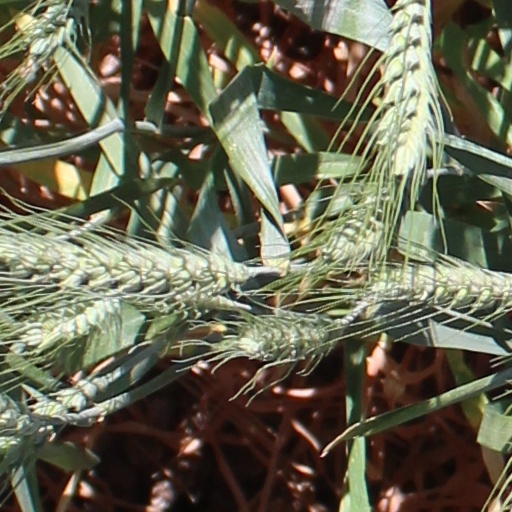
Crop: wheat